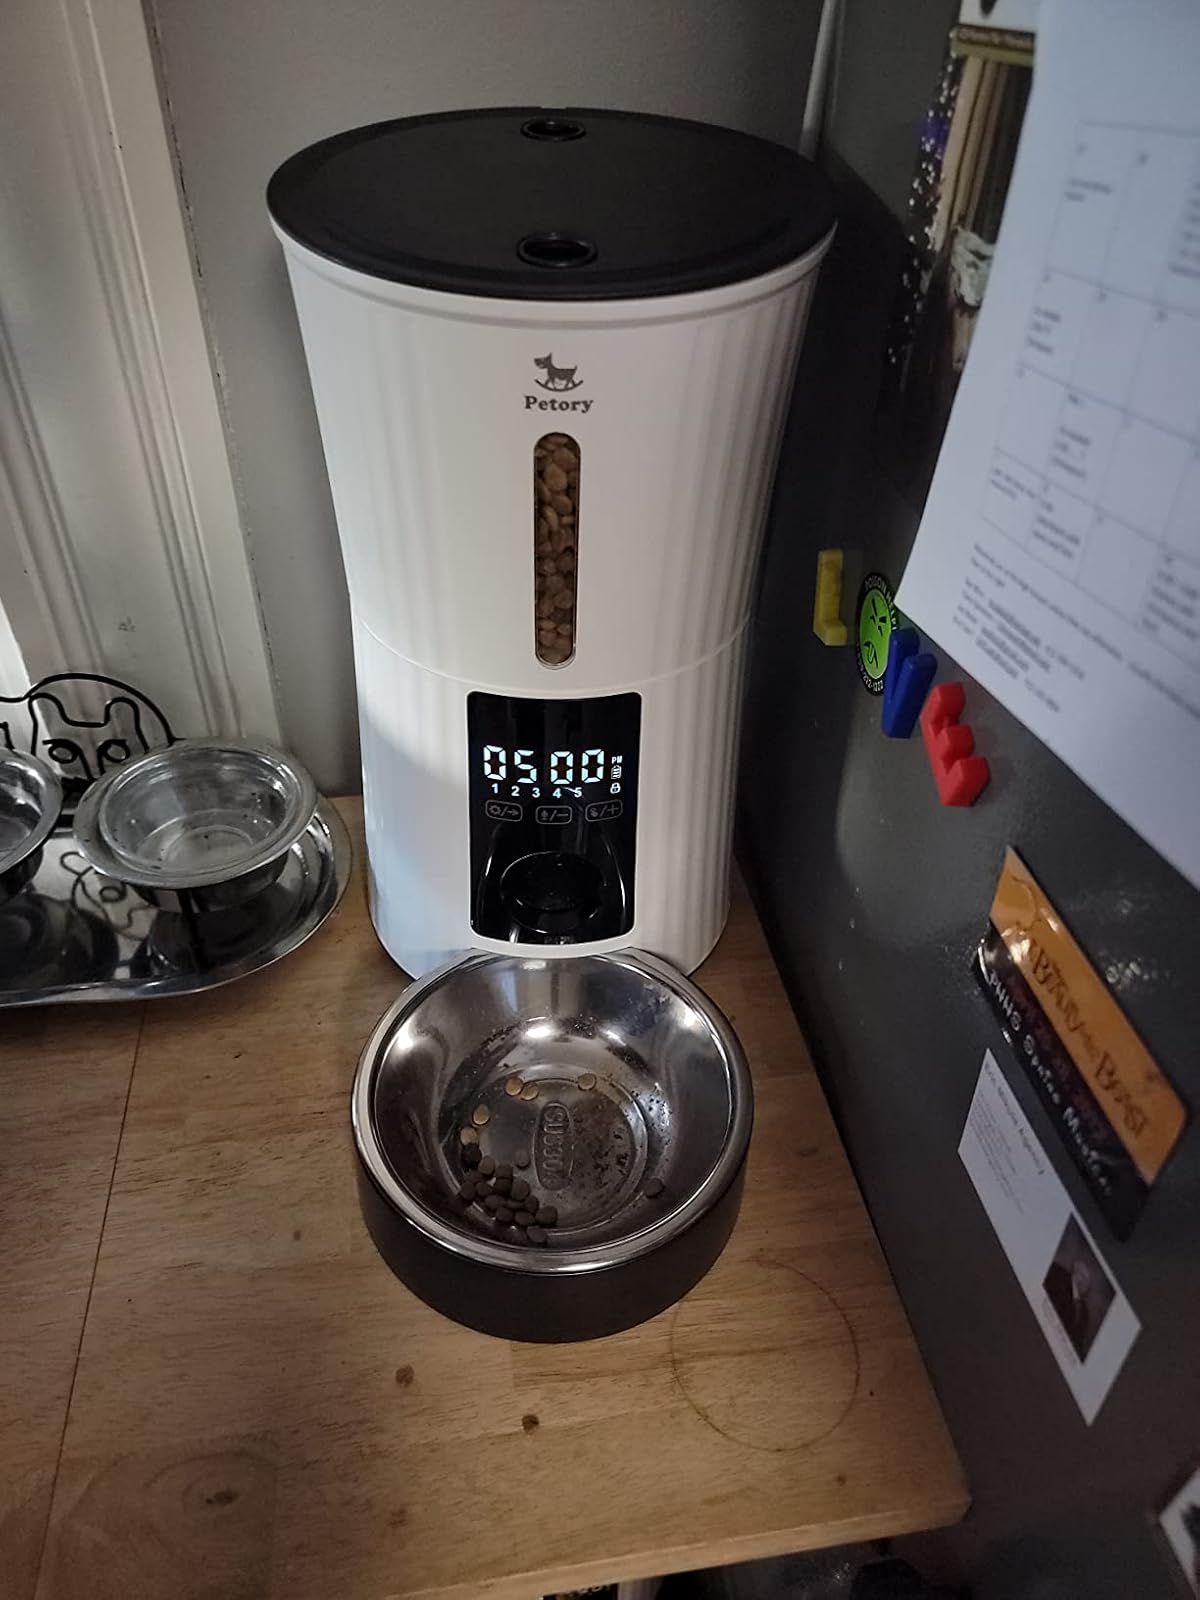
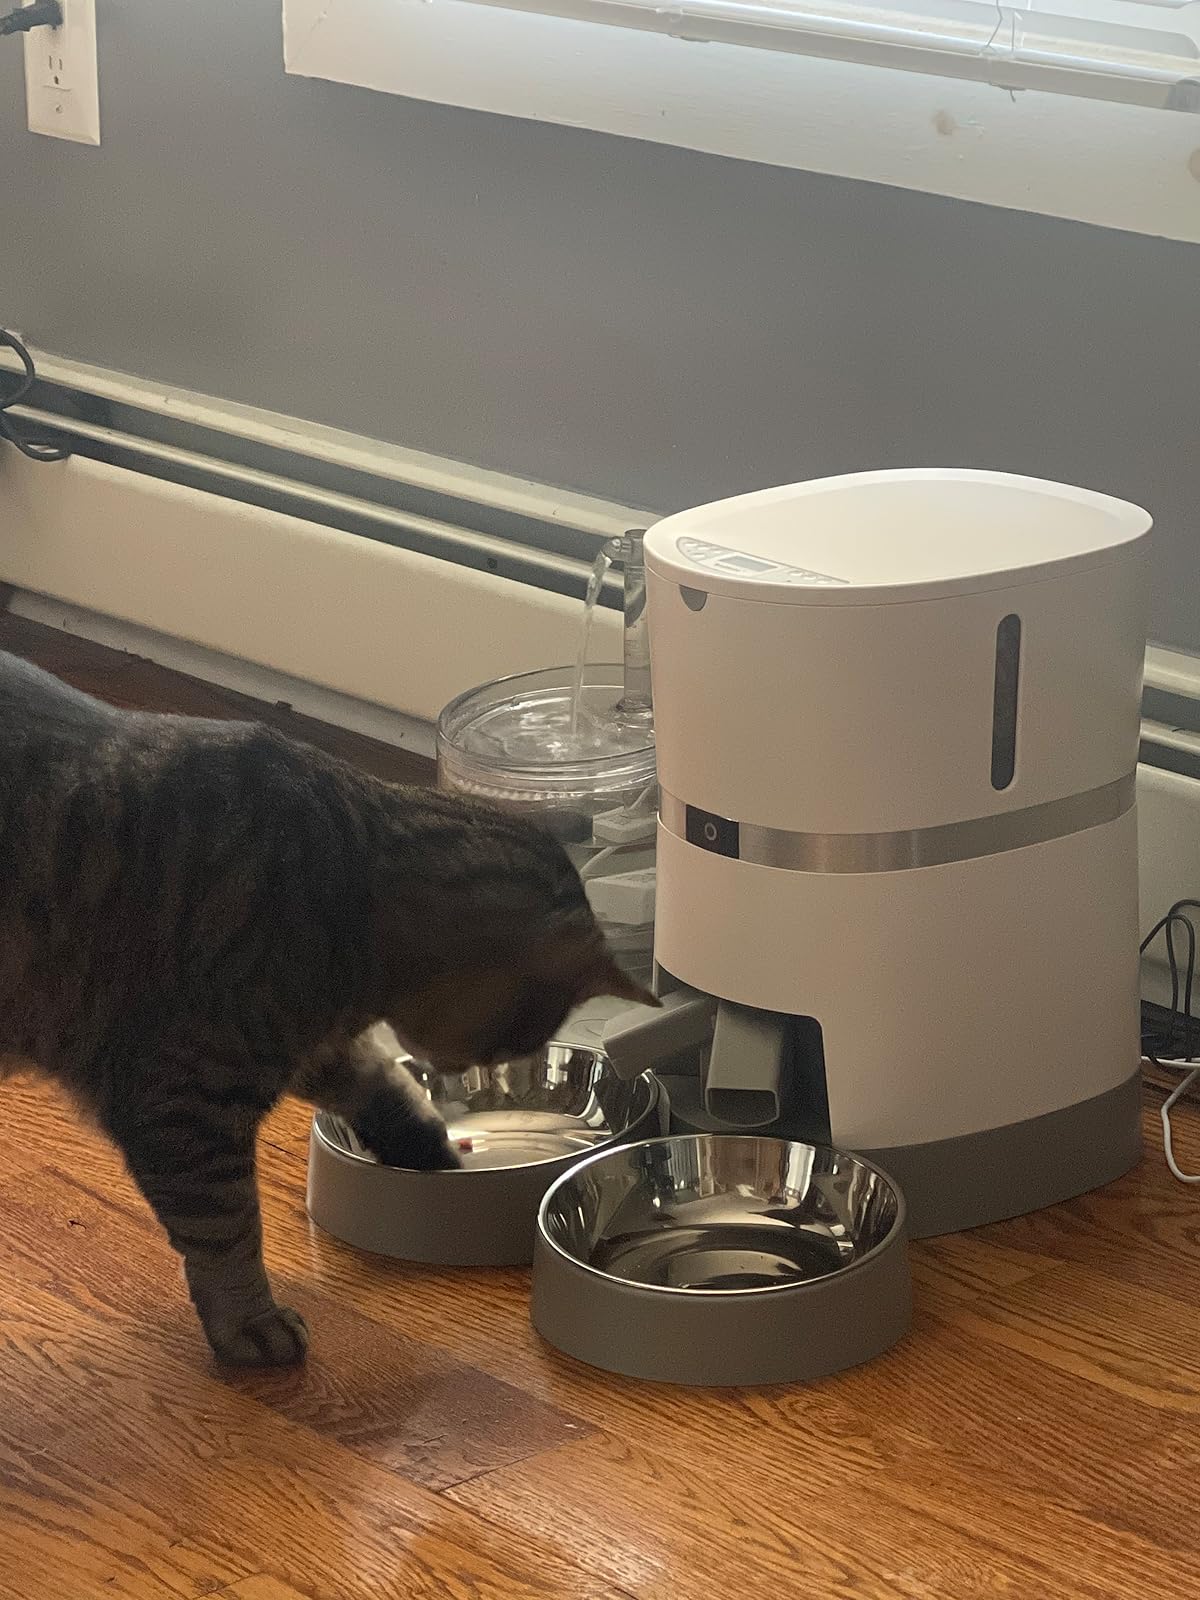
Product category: items_feeder
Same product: no